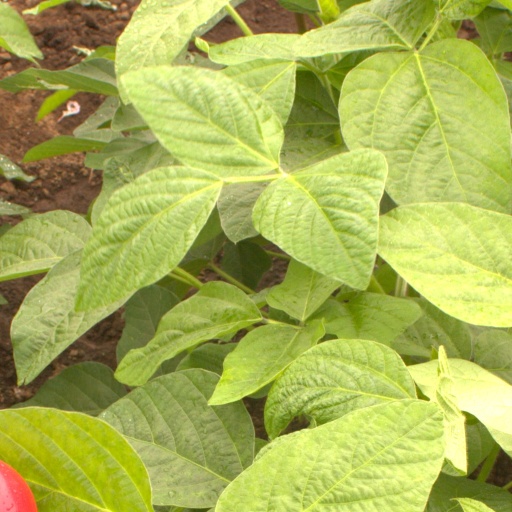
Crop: soybean